Jennie Lena

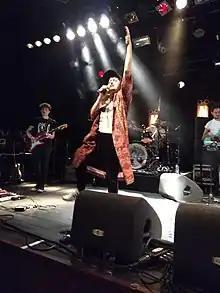
Lena performing in 2018

In 2016, the critically acclaimed Los Angeles-based retro band Postmodern Jukebox (60 million views on YouTube) invited Jennie to make a music video with them and go on tour with them. Jennie is the first European singer they have worked with. The song "You Give Love a Bad Name" debuted in the Top 10 of the American iTunes Charts Jazz and has millions of views. In May 2018, she recorded 2 more songs with them.